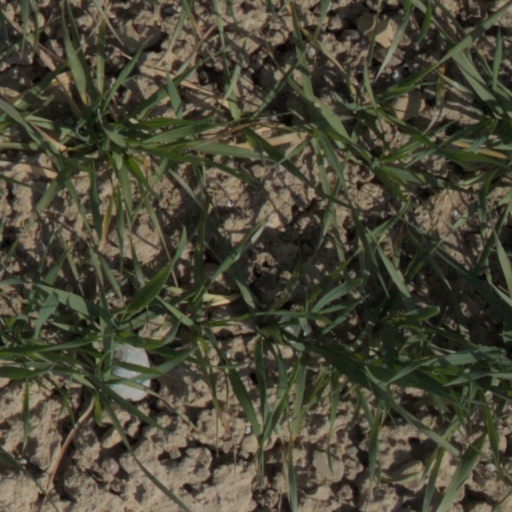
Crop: wheat